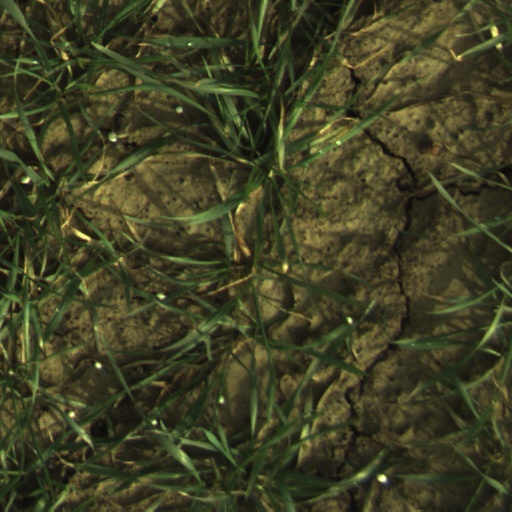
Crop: wheat